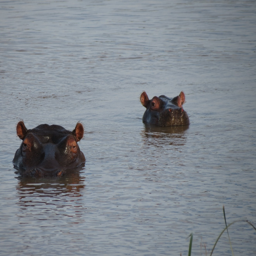
hippos submerged beneath the water